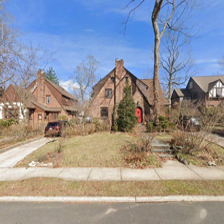
Label: streetView